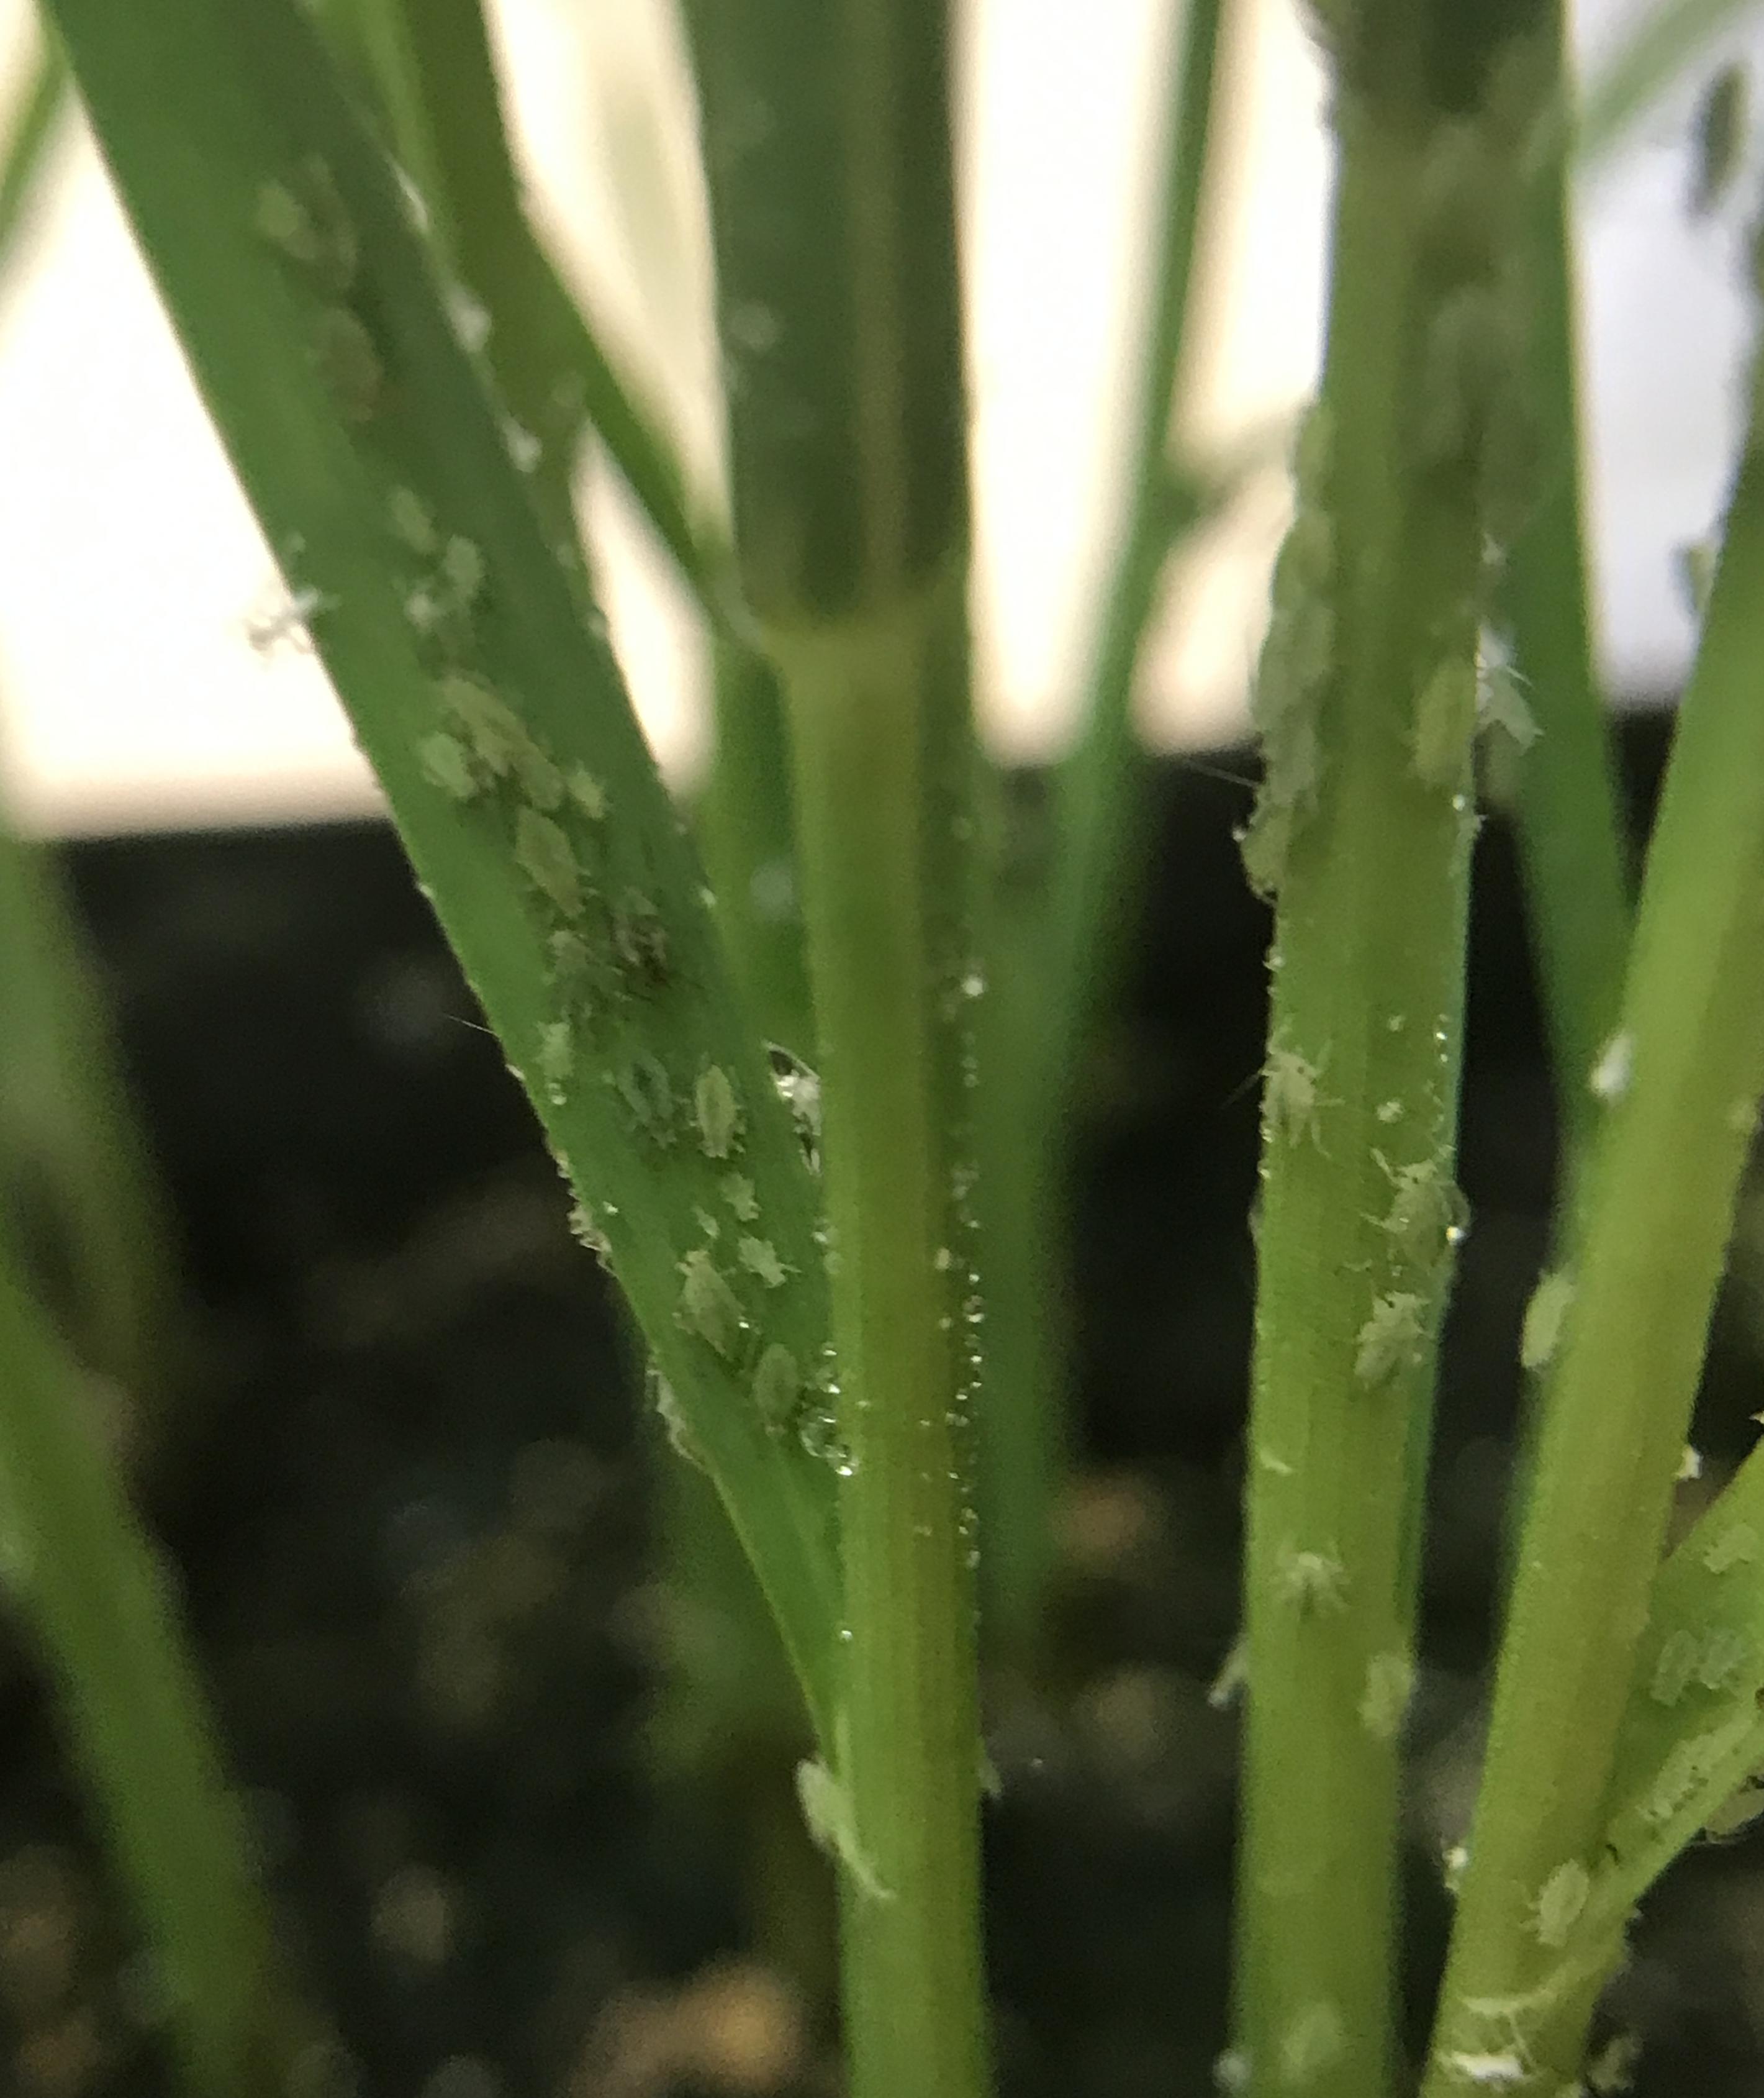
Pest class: rose_grain_aphid